Answer in natural language. Considering the relative positions, where is silver bin with blue lid (highlighted by a blue box) with respect to framed landscape painting with airship (highlighted by a red box)? Choose between the following options: below or above
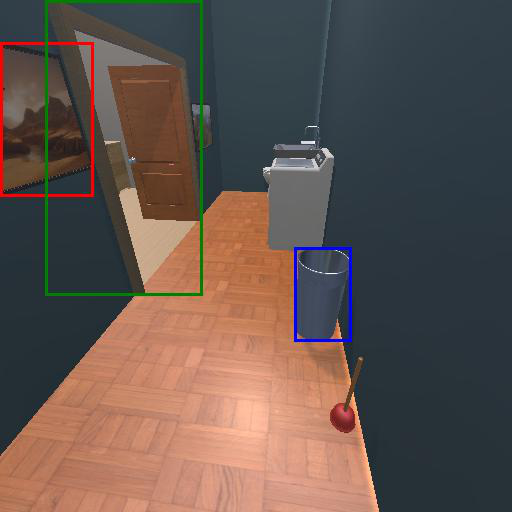
<answer>above</answer>